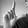
ASL letter: L